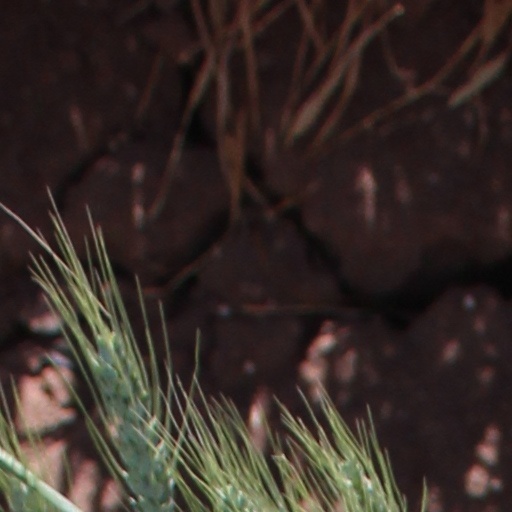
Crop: wheat